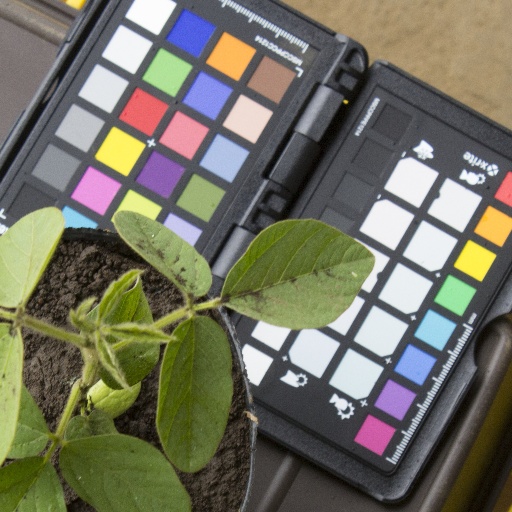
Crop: soybean